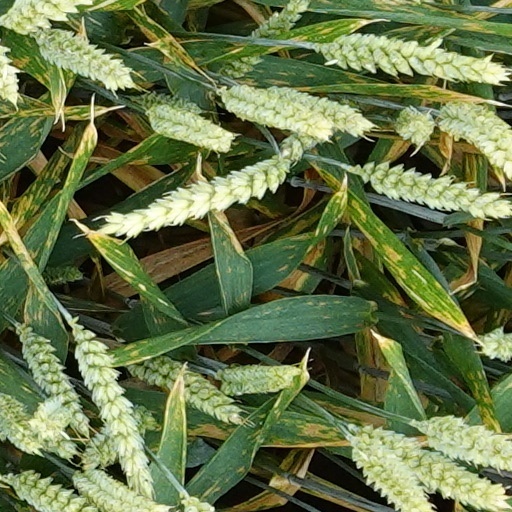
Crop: wheat